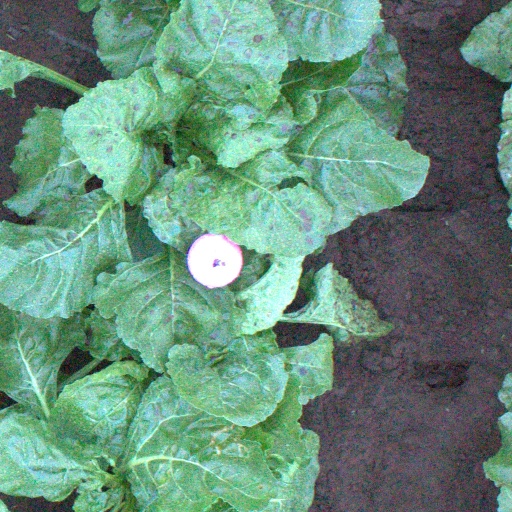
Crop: sugar beet